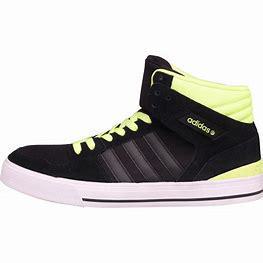
Brand: adidas
Model: NEO Hoops 2 Mid Skate